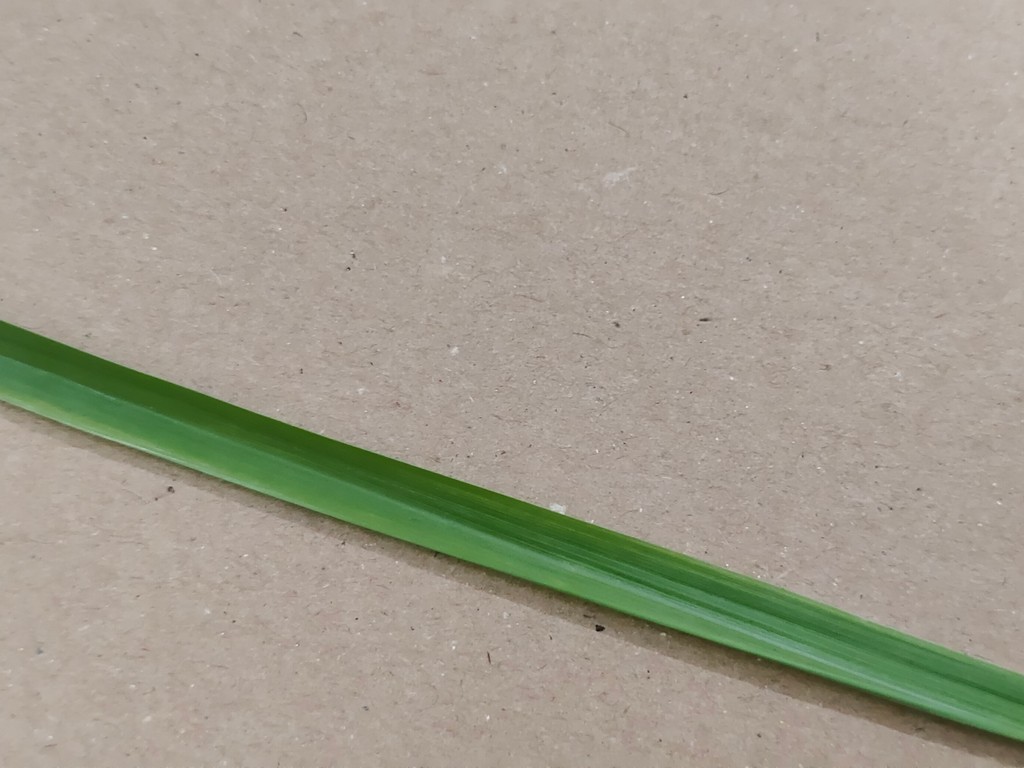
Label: Healthy